Nick Theodorakopoulos

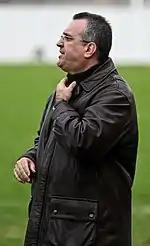
Theodorakopoulos in 2009

Nick Theodorakopoulos (born 29 June 1964) is an Australian soccer coach and former player.